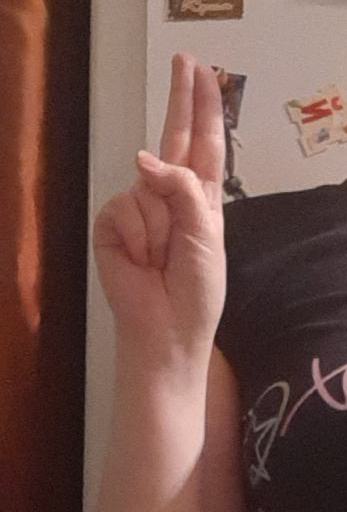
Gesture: two_up